Sky position (RA, Dec in degrees): 239.259, 0.2148
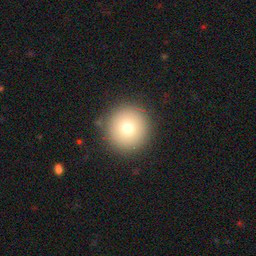
Galaxy morphology: Round Smooth Galaxies